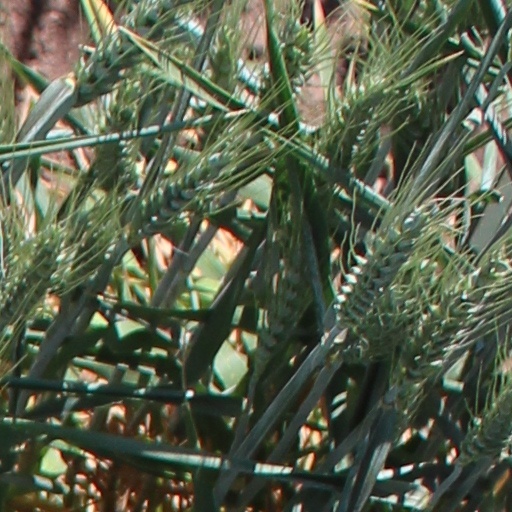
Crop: wheat